Yrjö Sakari Yrjö-Koskinen

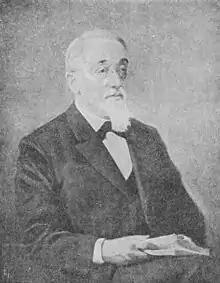
Yrjö Koskinen

Baron Yrjö Sakari Yrjö-Koskinen (birth name Georg Zakarias Forsman, author name Yrjö Koskinen; 10 December 1830 in Vaasa – 13 November 1903 in Helsinki) was a friherre, senator, professor, historian, politician and the chairman of the Finnish Party after Johan Vilhelm Snellman. He was a central figure in the fennoman movement. His original name was Georg Zakarias Forsman and his family from his father's side originated from Sweden. He later fennicized his name to Yrjö Sakari Yrjö-Koskinen. He was the husband of Finland's first female author, Theodolinda Hahnsson.